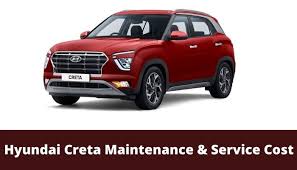
Label: noambulance